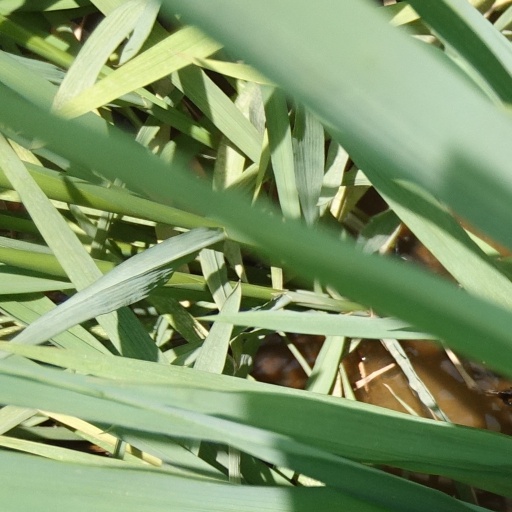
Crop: rice